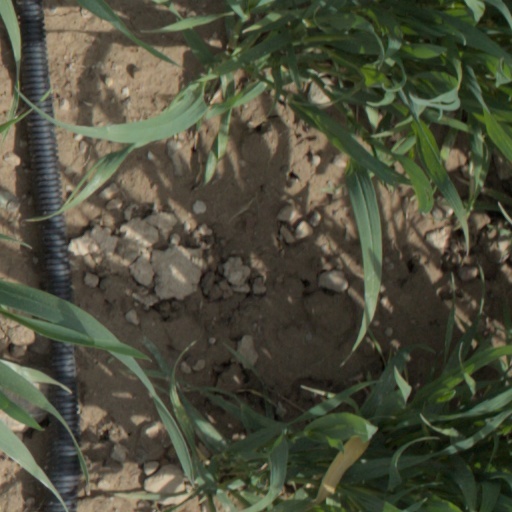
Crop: wheat